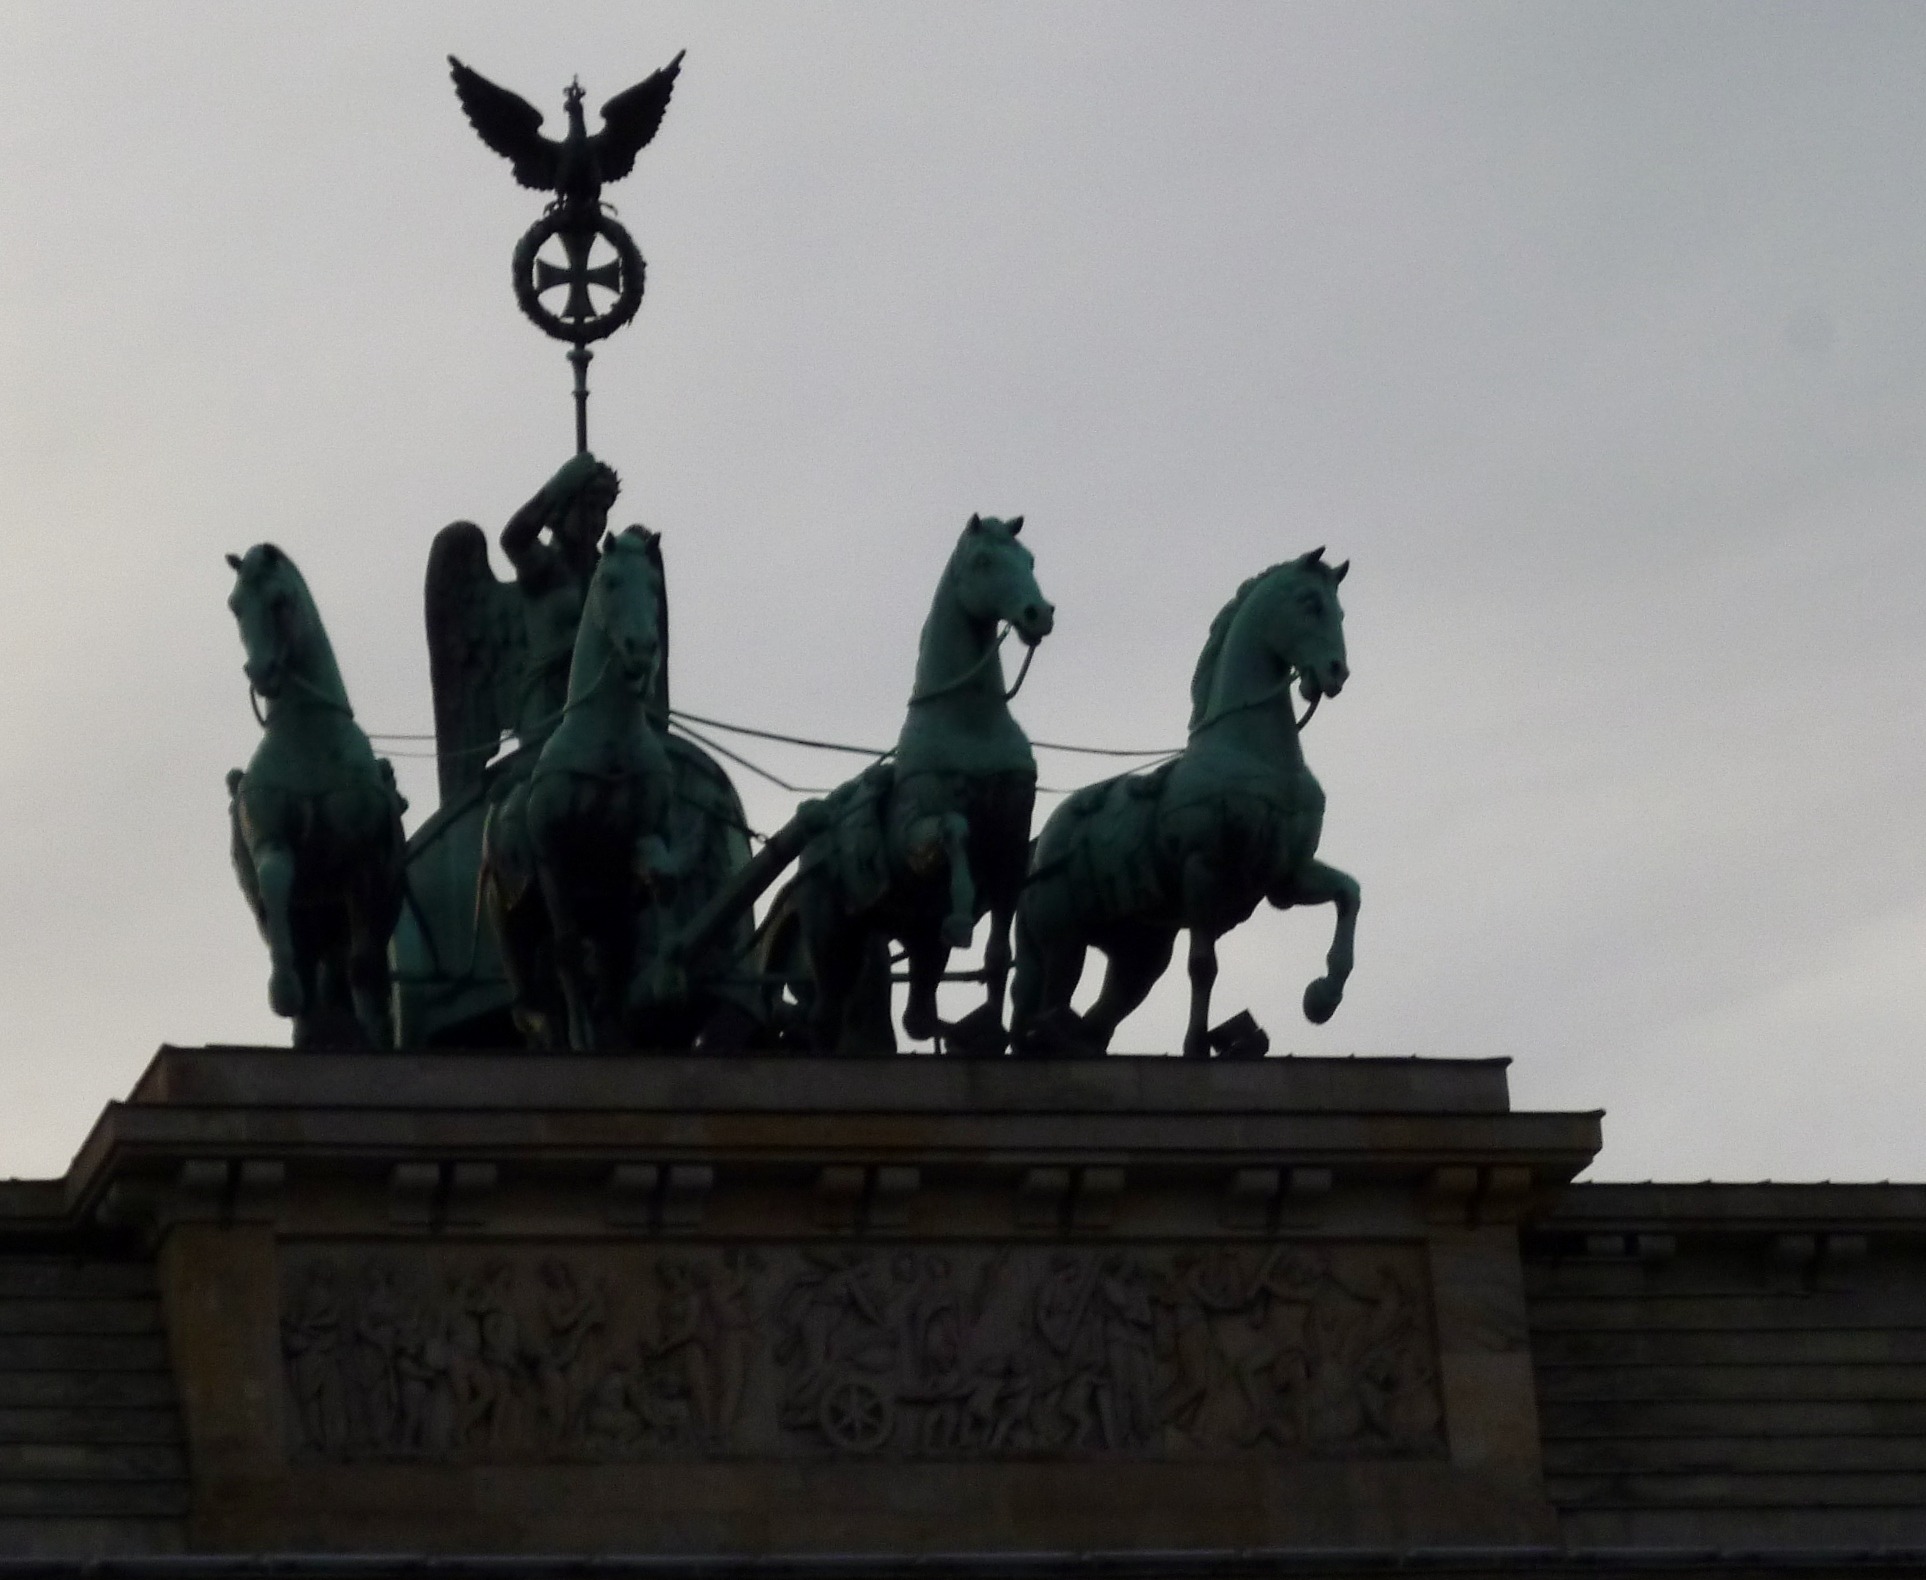
monument, statue, landmark, sculpture, memorial, art, berlin, brandenburg gate, quadriga